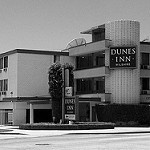
Label: B & W